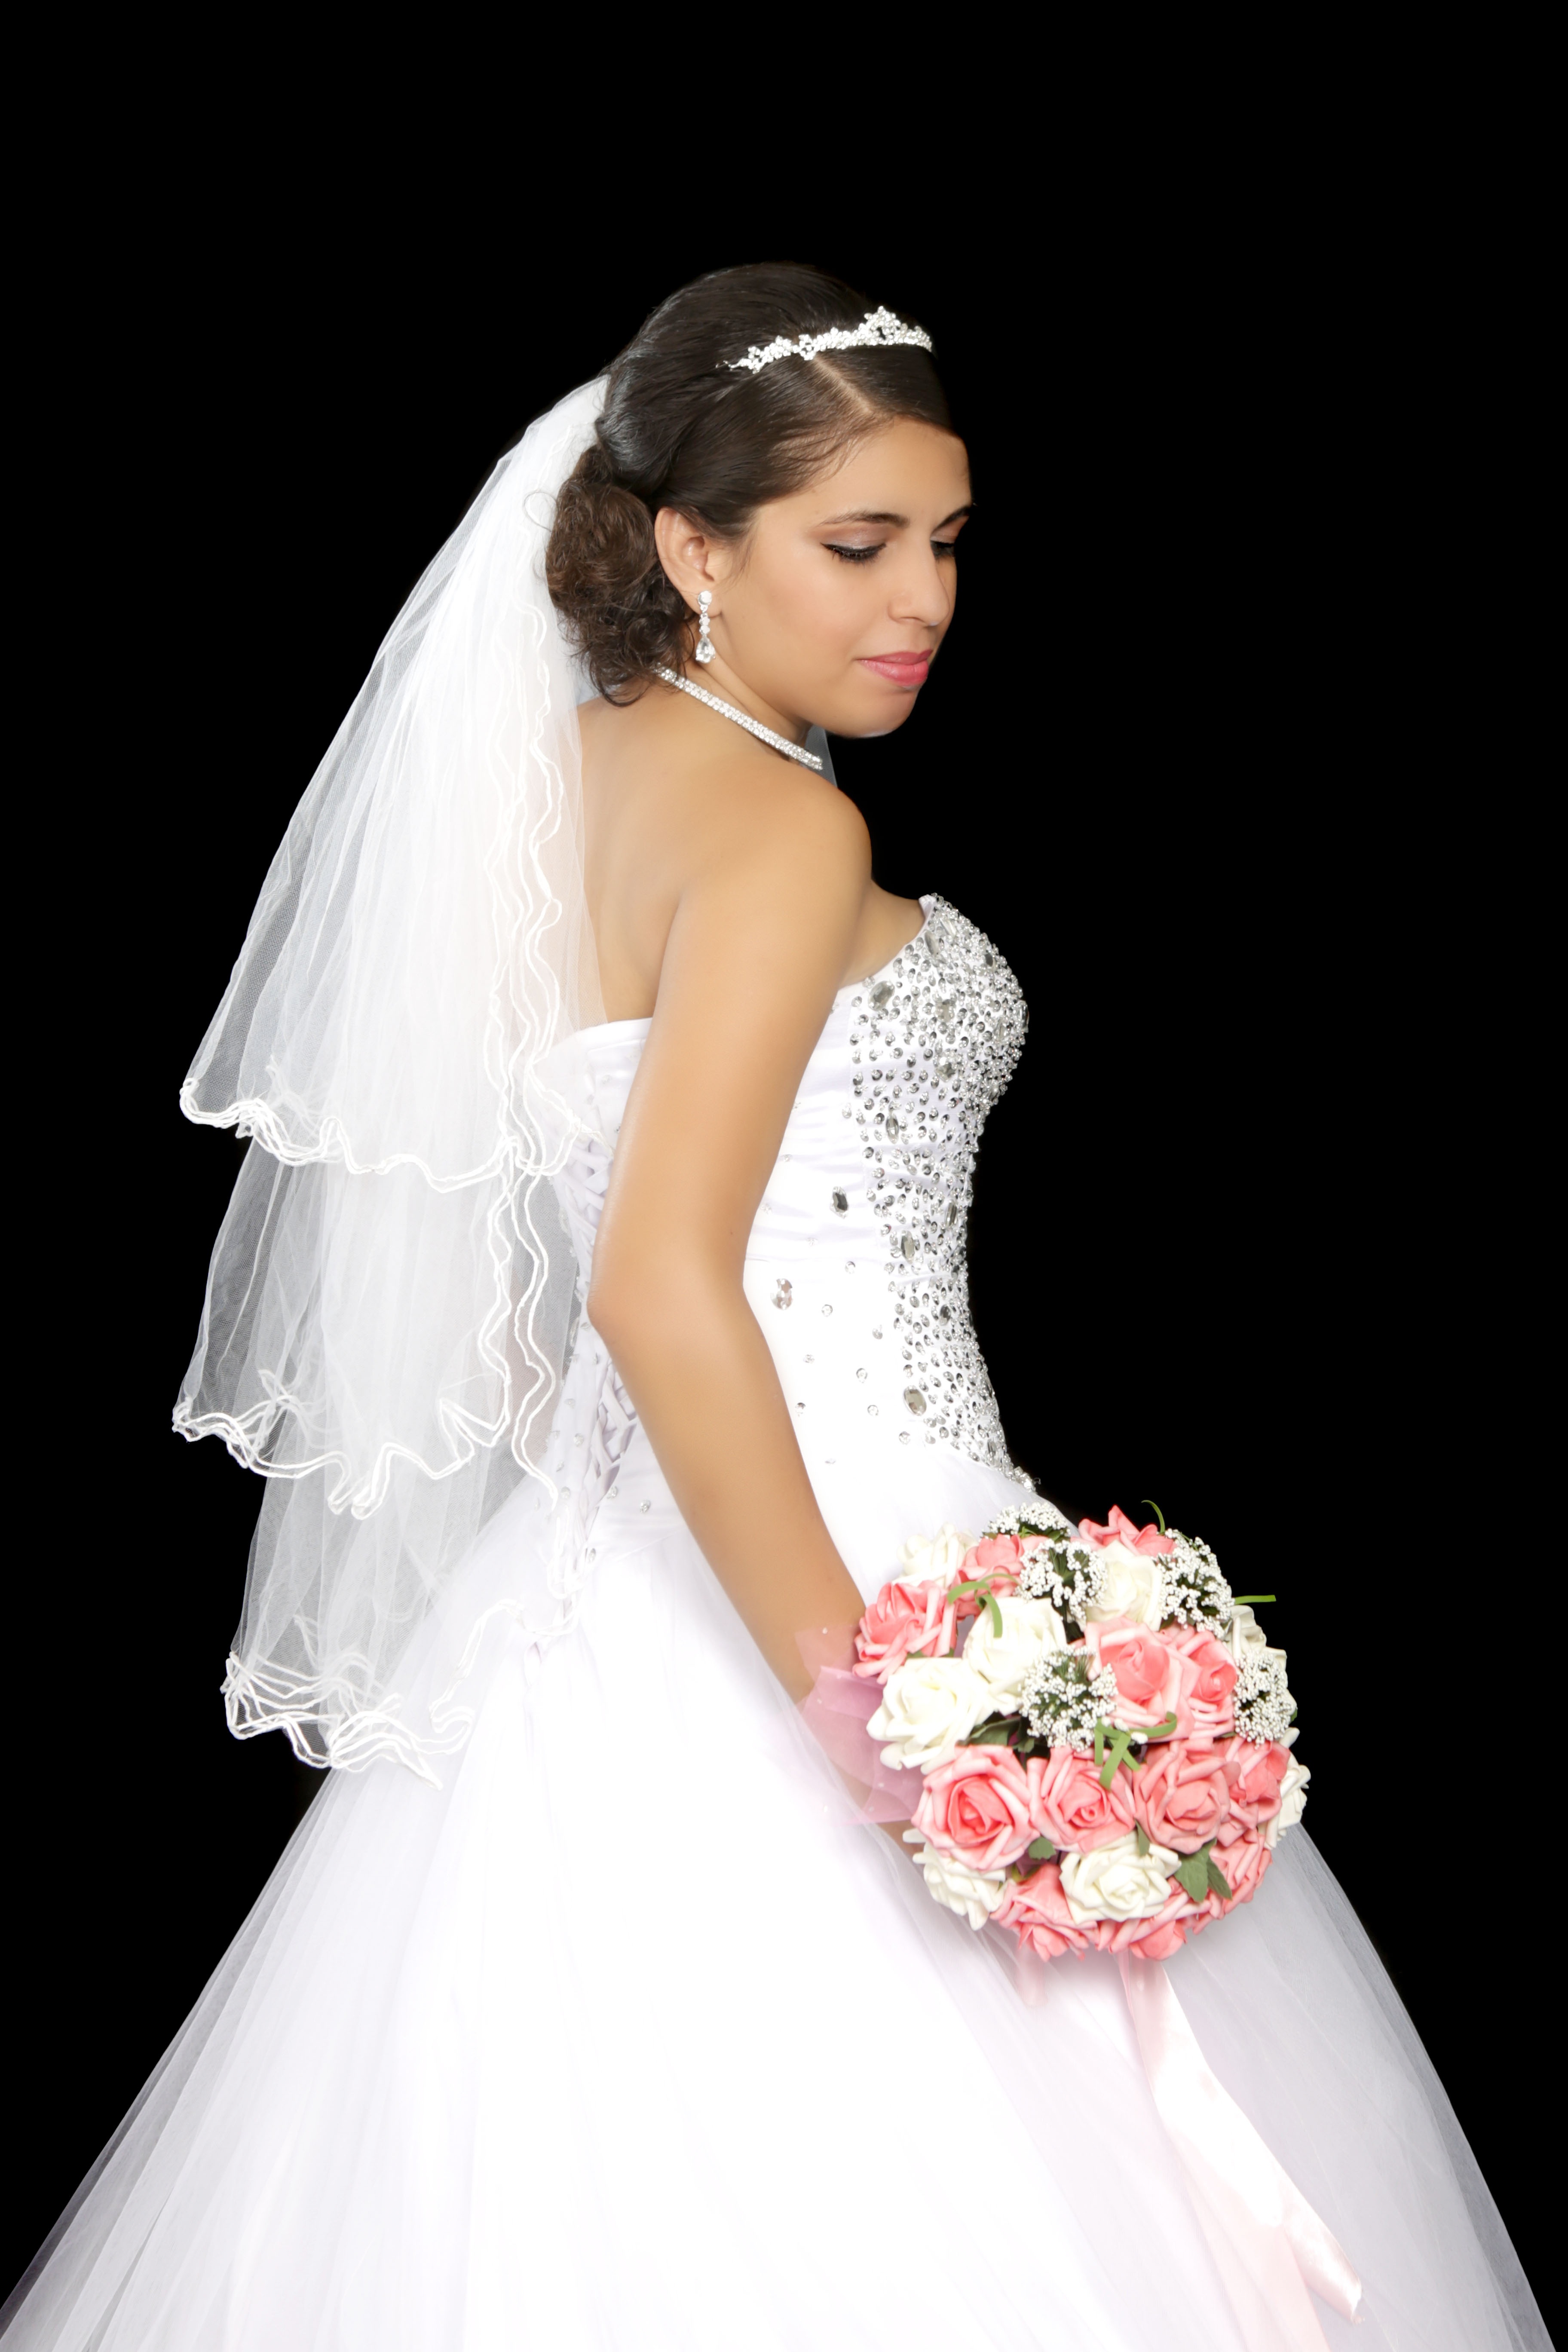
woman, white, love, kiss, couple, romance, romantic, clothing, wedding, wedding dress, bride, marriage, ceremony, dress, event, gown, veil, quinceanera, newlyweds, nuptials, bridal veil, fashion accessory, bridal clothing, bridal accessory, cocktail dress